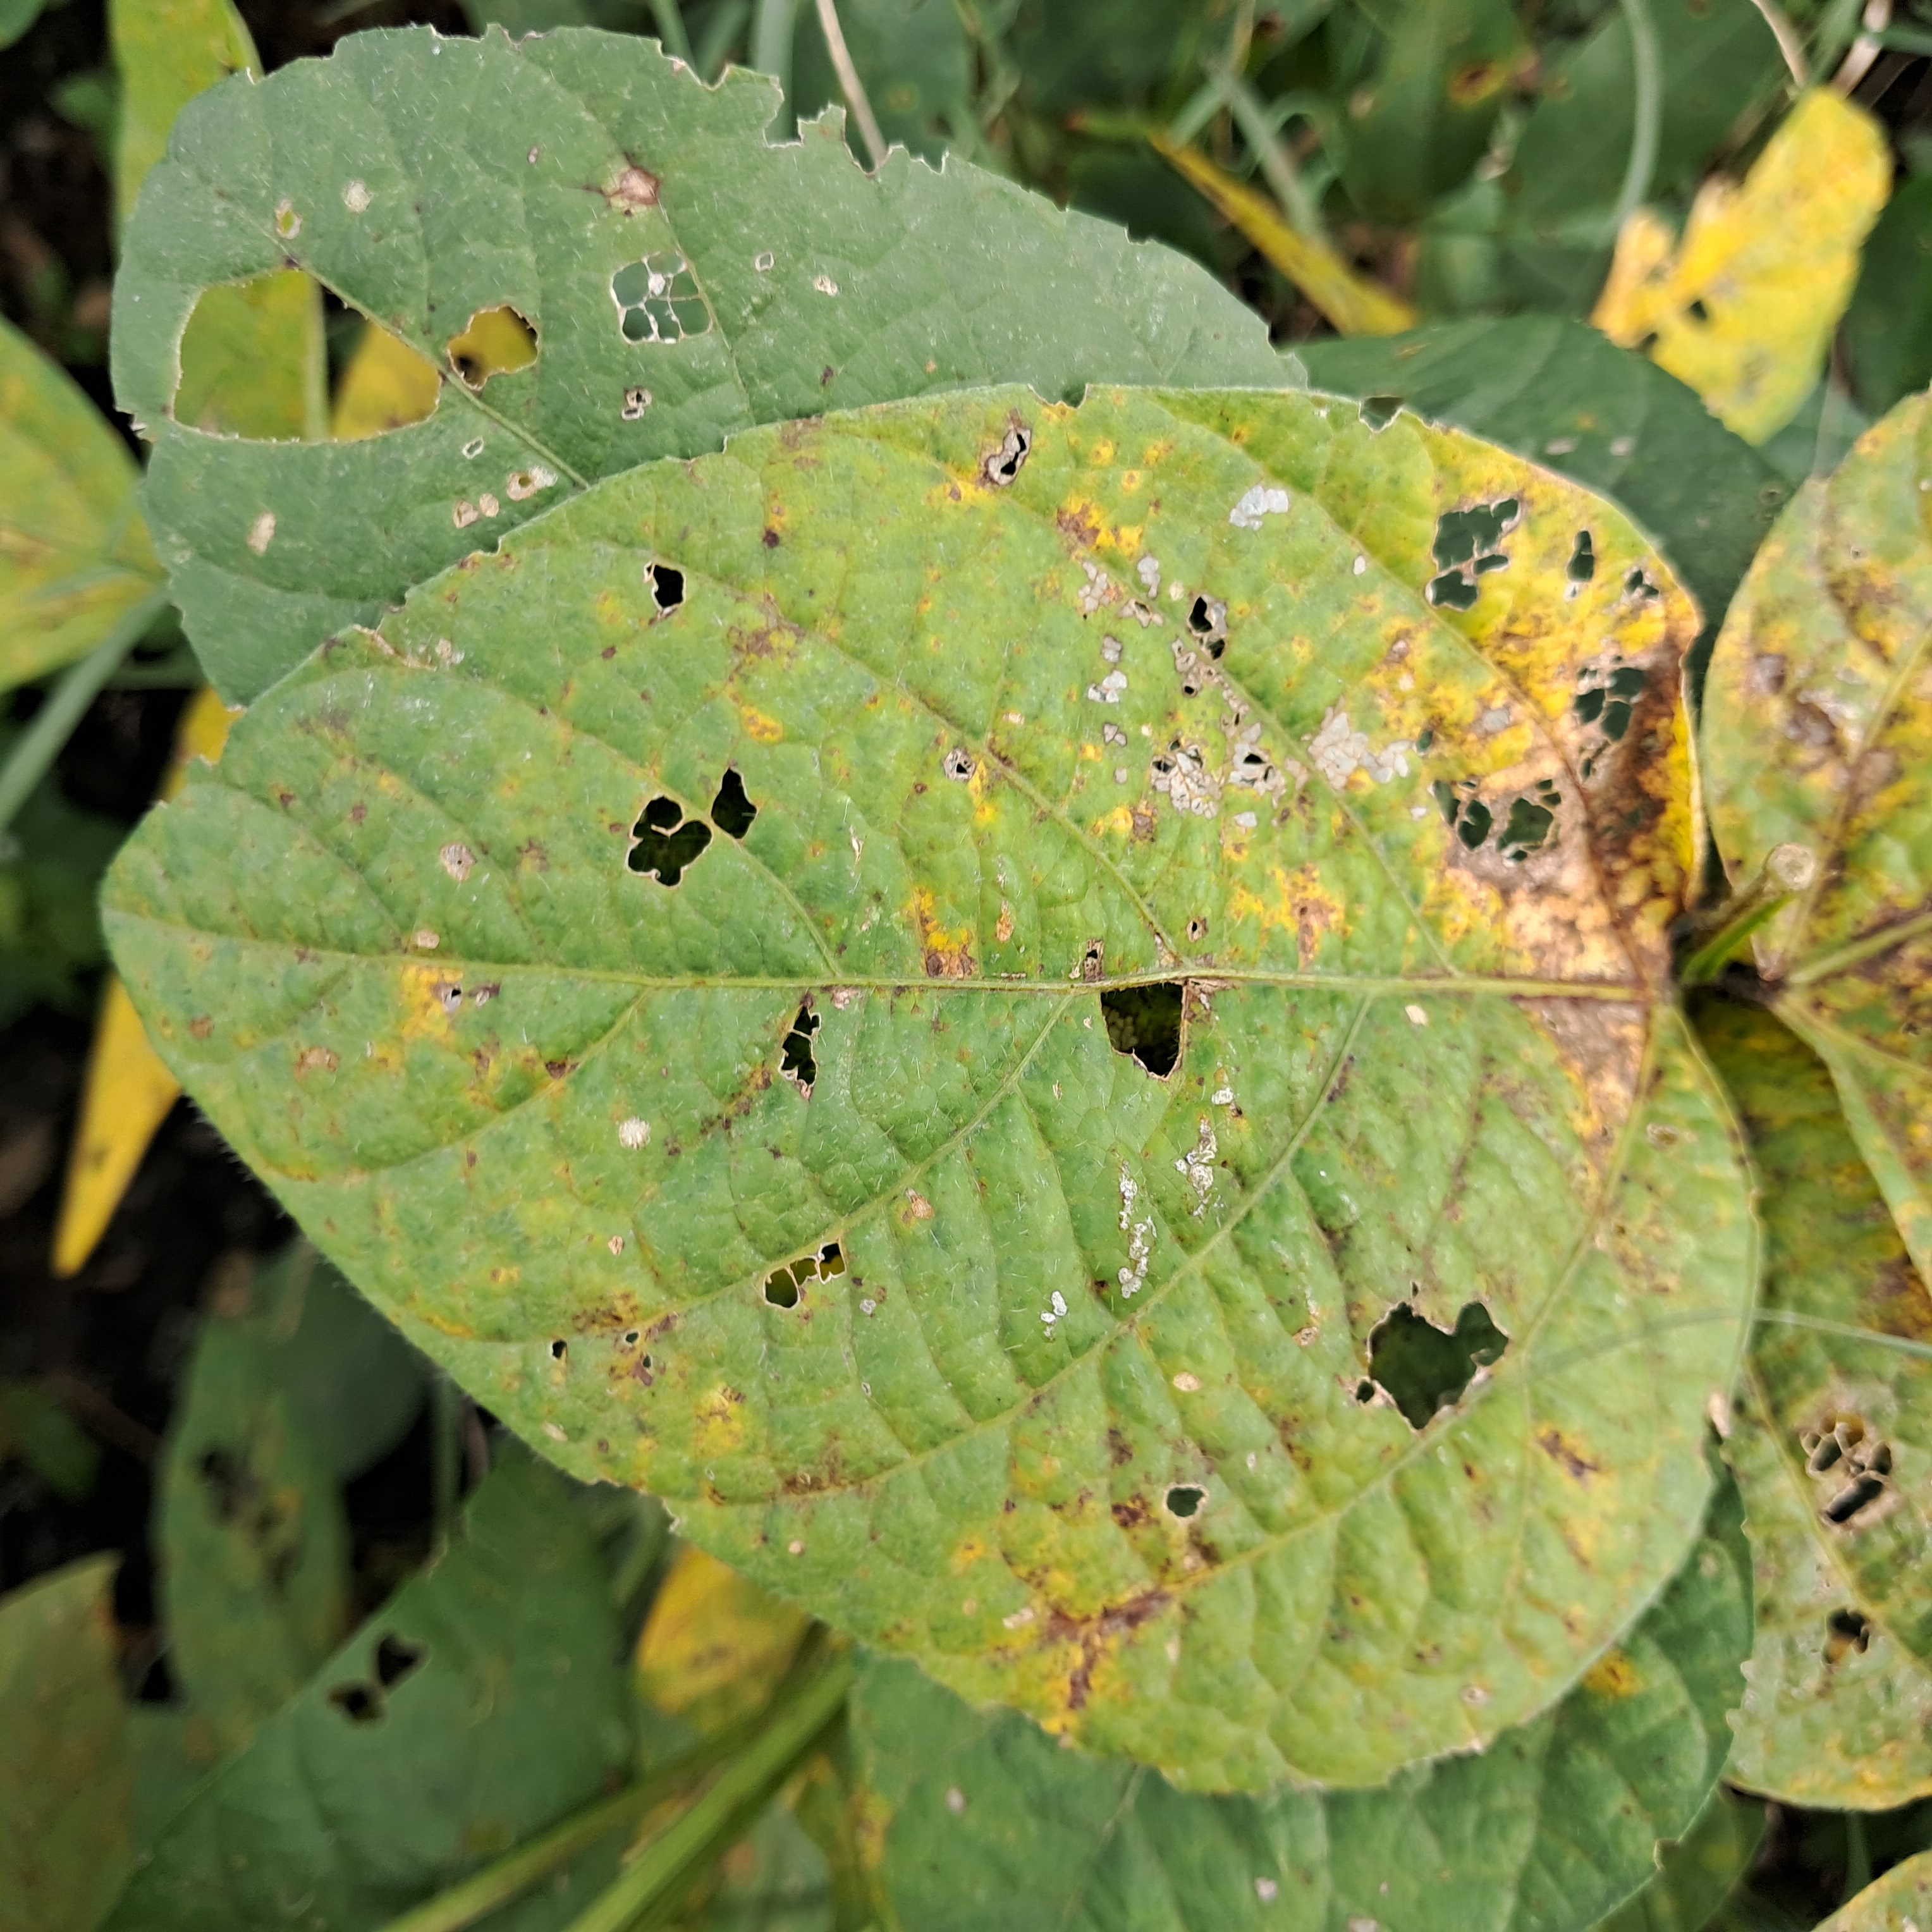
Label: Rust